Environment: real
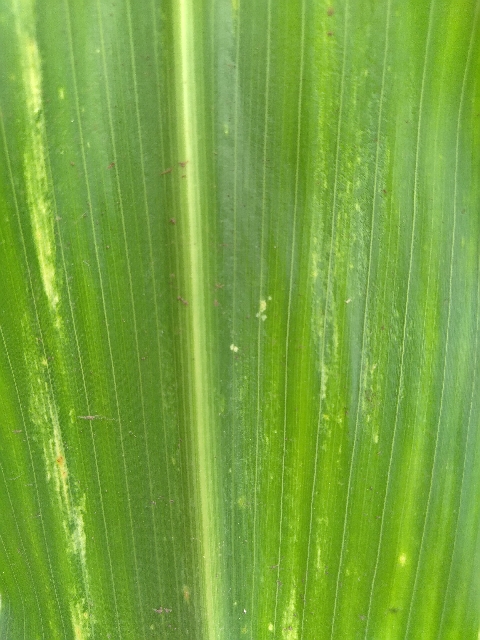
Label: lethal_necrosis